Mobil

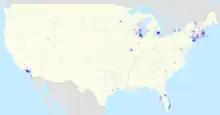
Map of Mobil stores in the continental United States

Mobil continues to operate as a major brandname of ExxonMobil within the ExxonMobil Fuels, Lubricants & Specialties division. Many of its products feature the Mobil symbol of a red winged horse, Pegasus, which has been a company trademark since its affiliation with Magnolia Petroleum Company in the 1930s.